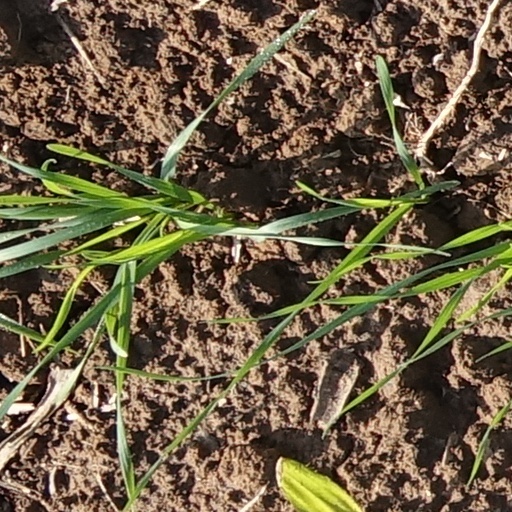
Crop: wheat